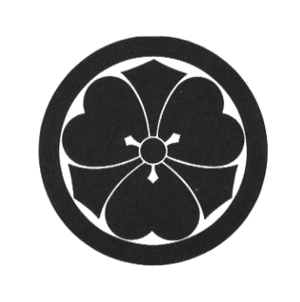
Sakai Tadaaki, aussi connu sous le nom de Sakai Tadayoshi, est un daimyo de la fin de l'époque d'Edo et un important officiel du shogunat. Il est aussi connu comme shūri-daibu ; comme wakasa-no-kami et ukyō-daibu. Il est le dernier daimyo du domaine d'Obama, position qu'il occupe jusqu'à l'abolition des domaines féodaux en 1871.
Sakai Tadamochi est un daimyo du milieu de l'époque d'Edo.
Sakai Tadatoshi est un samouraï et daimyō du début de l'époque d'Edo. Il est à la tête de la branche cadette du clan Sakai.
Sakai Tadakatsu est un daimyo du début de l'époque d'Edo de l'histoire du Japon. Tadakatsu et ses descendants sont associés à l'histoire du han de Tsuruoka (Shōnai) dans la province de Dewa.
Sakai Tadayuki est un daimyo de la fin de l'époque d'Edo à la tête du domaine d'Obama.